Lucille Werner

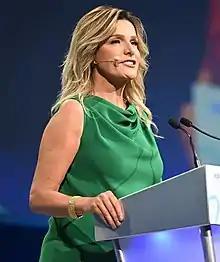
Werner at a 2022 congress of the European People's Party

Lucille Martine Werner (born 12 October 1967) is a Dutch television presenter and politician. She is best known for hosting close to 2,000 episodes of the word game show "Lingo" in the years 2005–14.